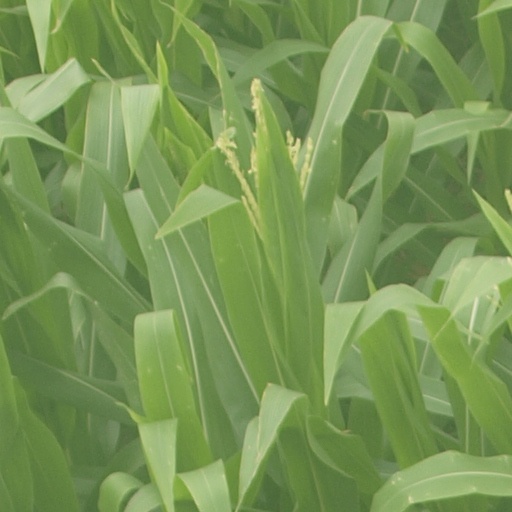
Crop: maize; corn